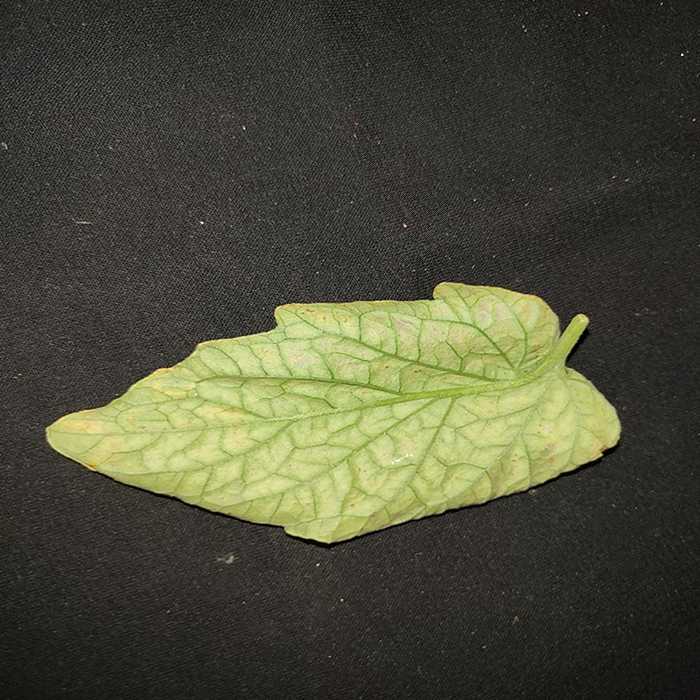
Plant: Tomato
Label: Tomato spotted wilt